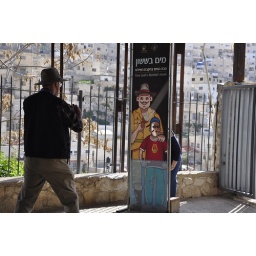
Al Hoppe takes a picture of Marcia Hoppe in the little sign that warns children of the water level in Hezekiah's tunnel.